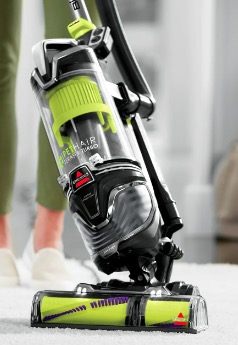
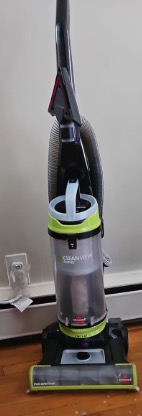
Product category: items_vacuum
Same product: no